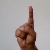
The image shows a hand gesture representing the letter 'D' in Indian Sign Language.